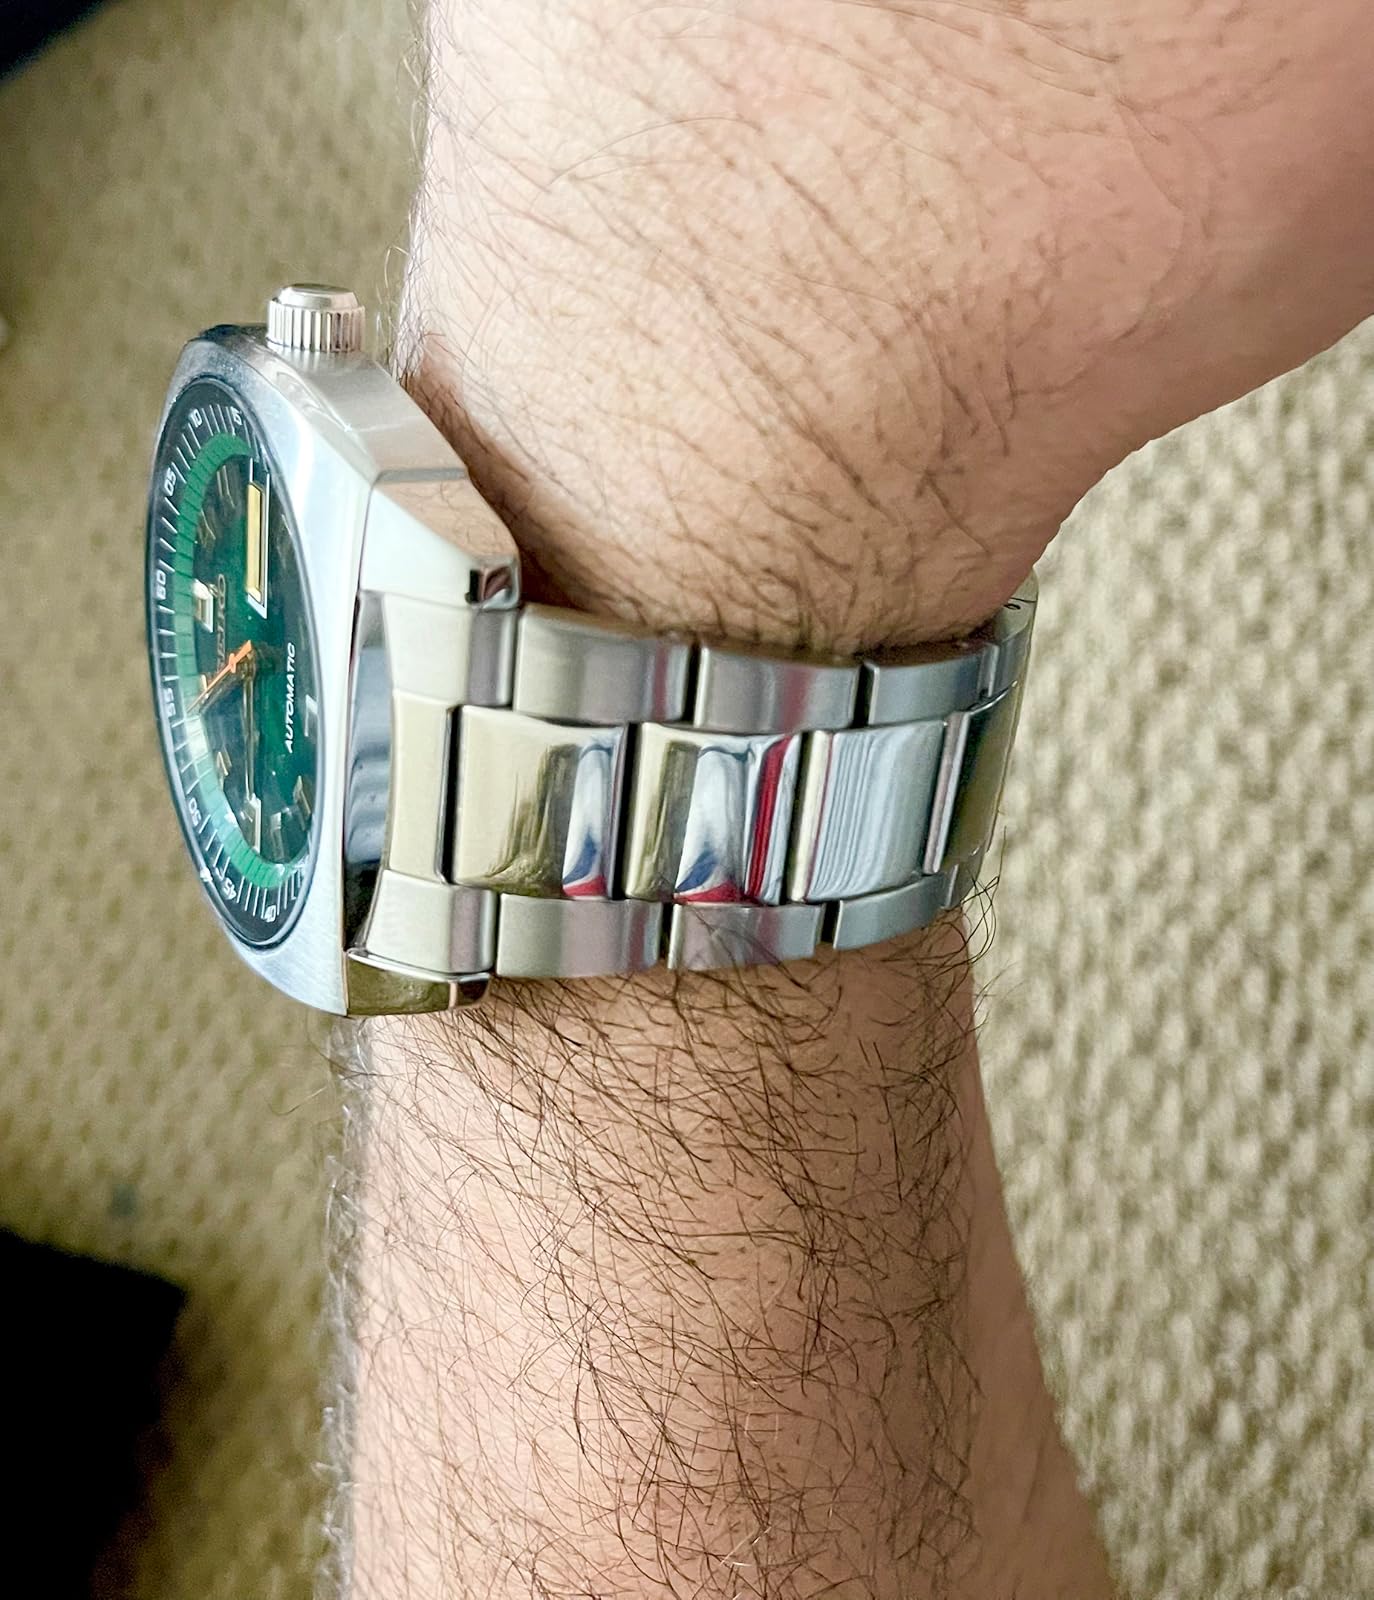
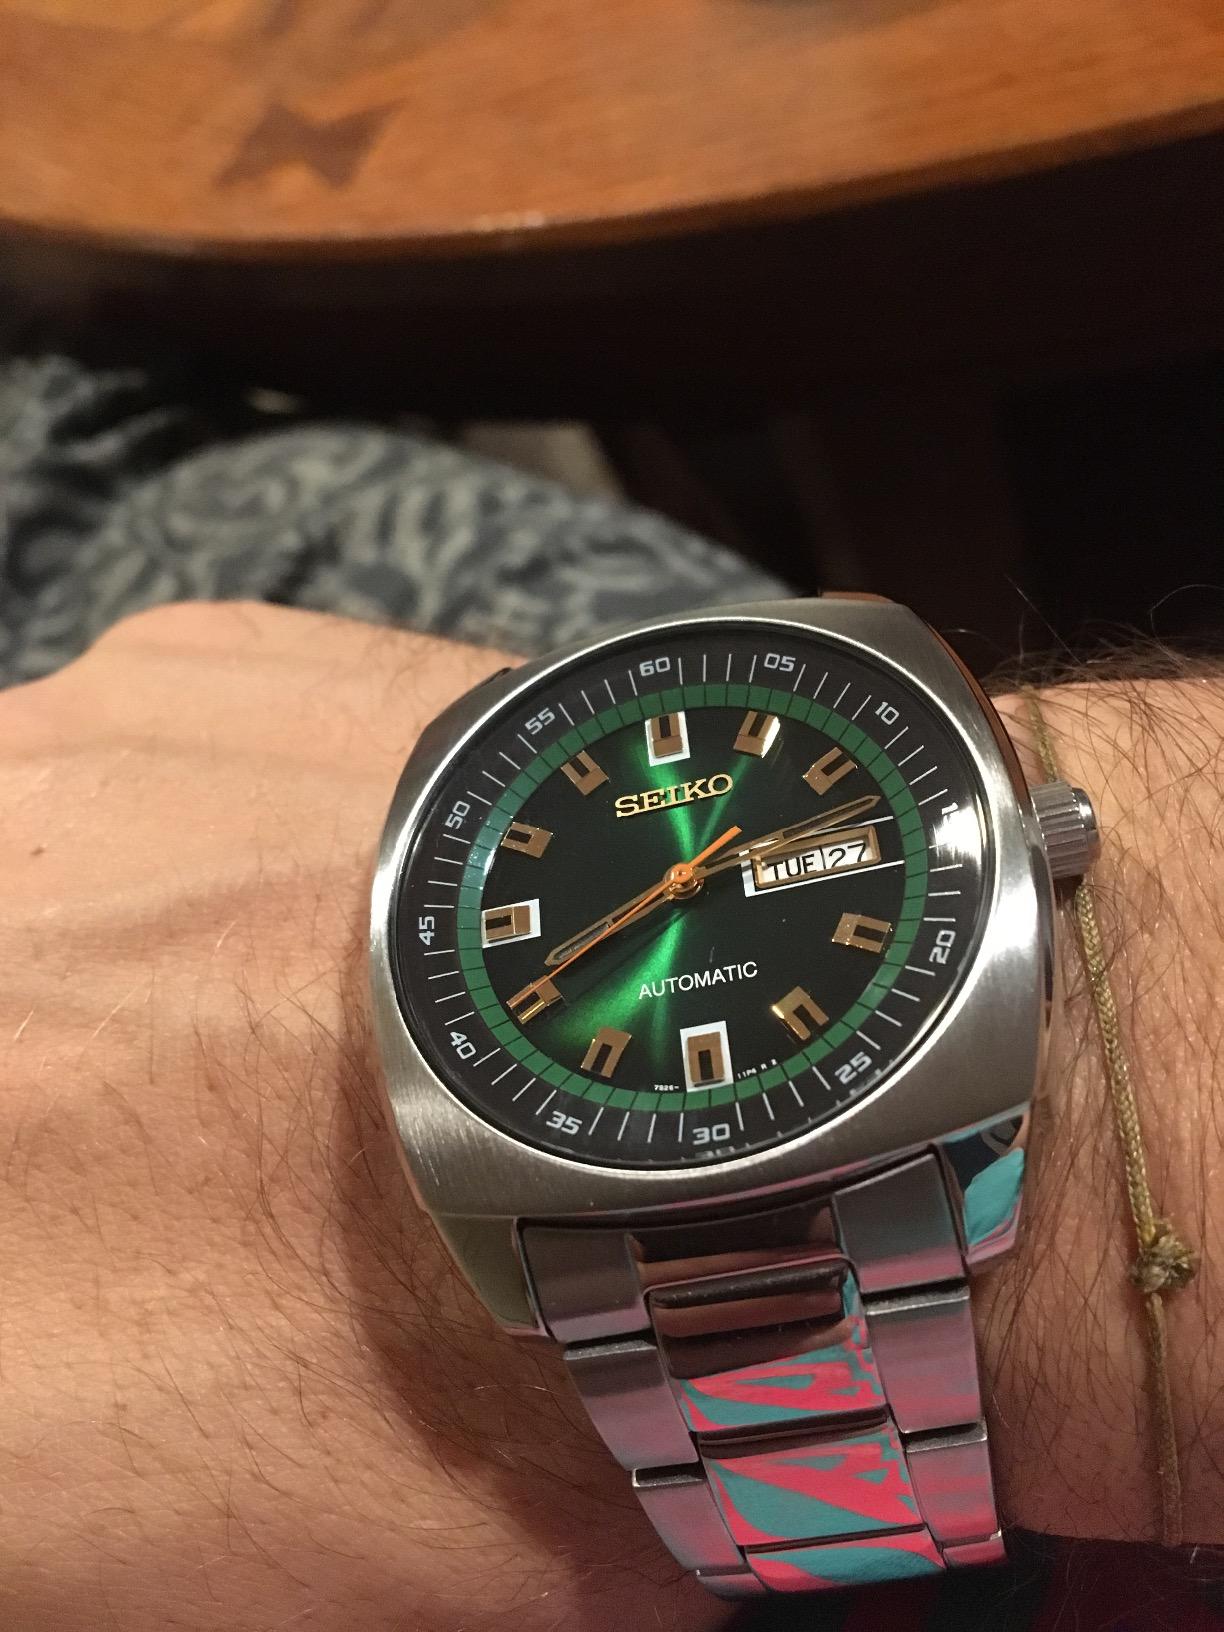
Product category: accessories_watch
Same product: yes